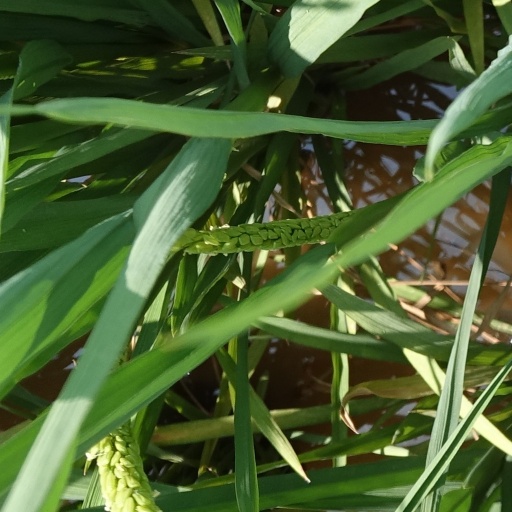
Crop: rice